Heinz-Otto Peitgen

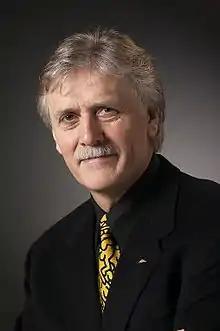

Heinz-Otto Peitgen (born April 30, 1945 in Bruch, Nümbrecht near Cologne) is a German mathematician and was President of Jacobs University from January 1, 2013 to December 31, 2013. Peitgen contributed to the study of fractals, chaos theory, and medical image computing, as well as helping to introduce fractals to the broader public.